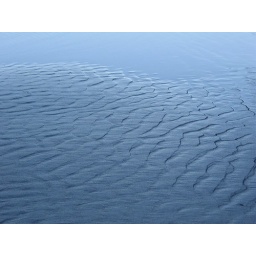
Ripples in the sand - Meyer's Creek beach